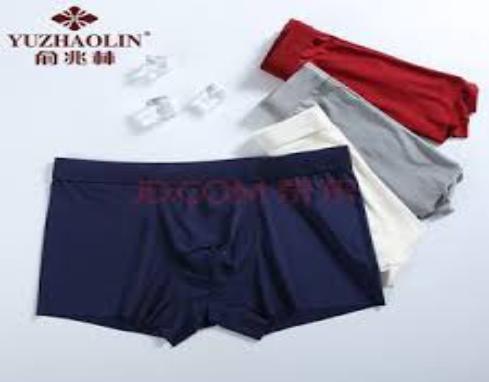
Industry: Clothes